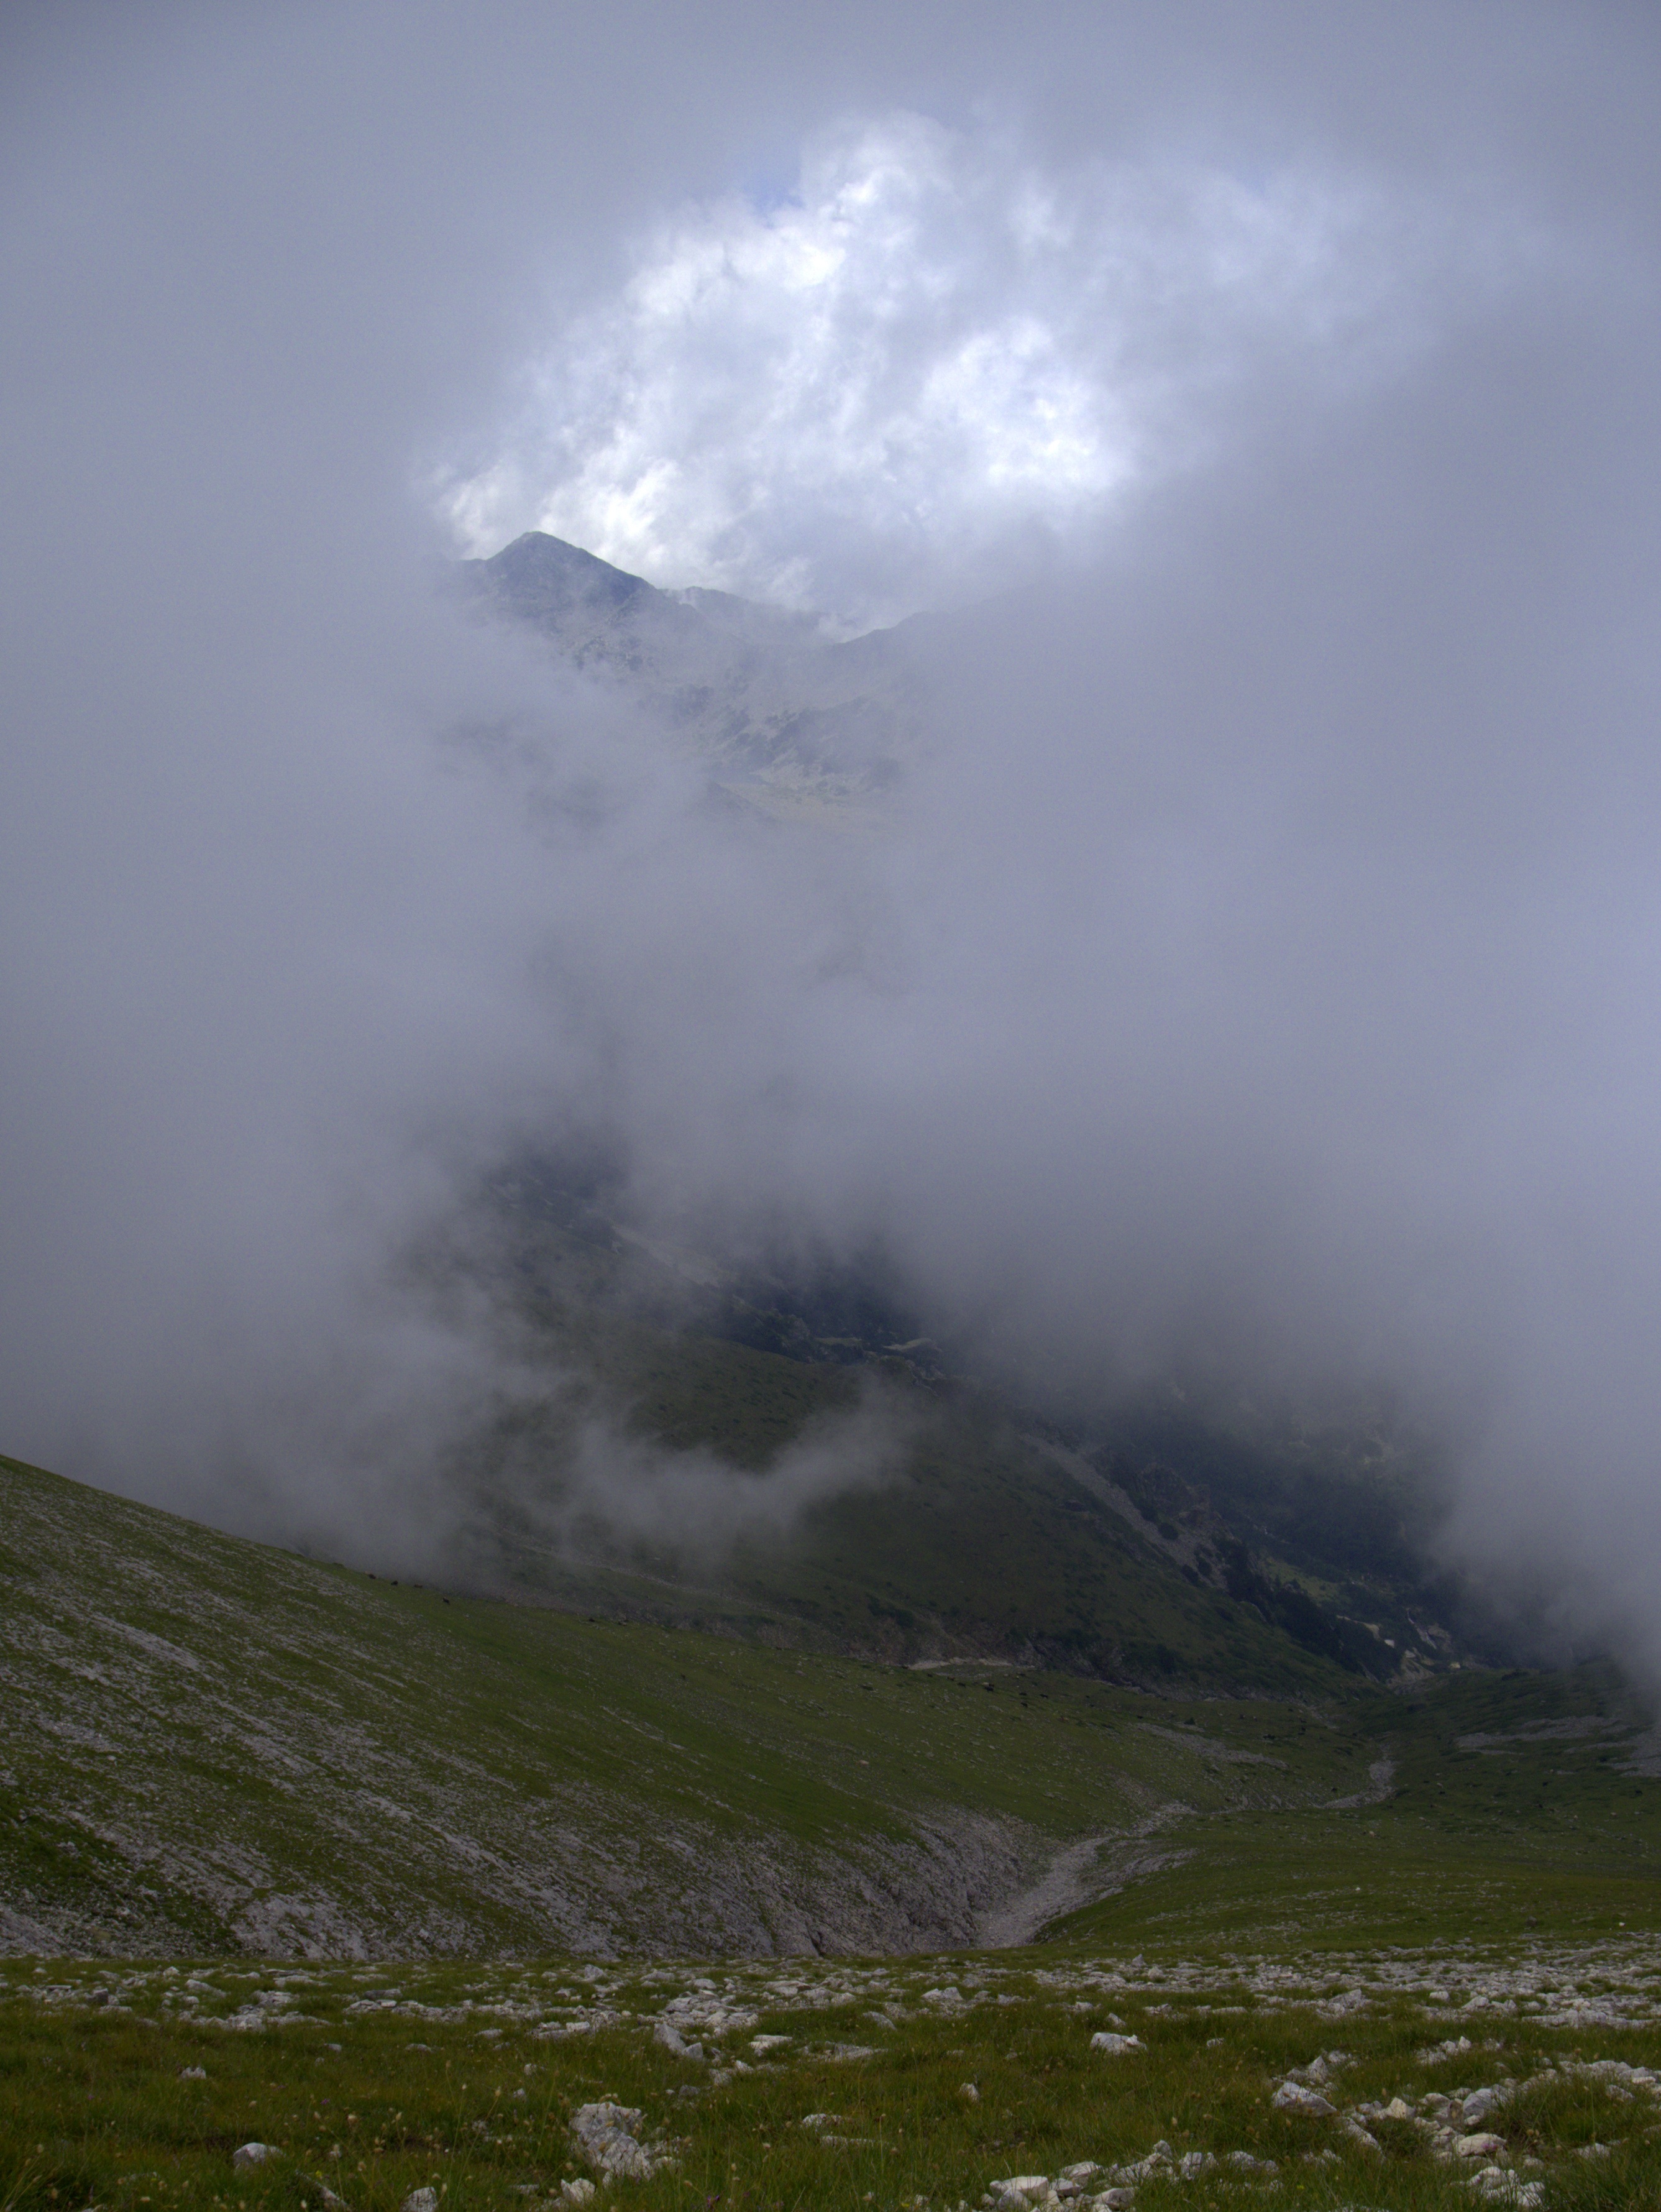
landscape, nature, mountain, light, cloud, sky, fog, mist, sunlight, morning, hill, mountain range, weather, shadow, plain, clouds, mountains, alps, plateau, bulgaria, landform, meteorological phenomenon, geographical feature, atmospheric phenomenon, atmosphere of earth, mountainous landforms, pirin